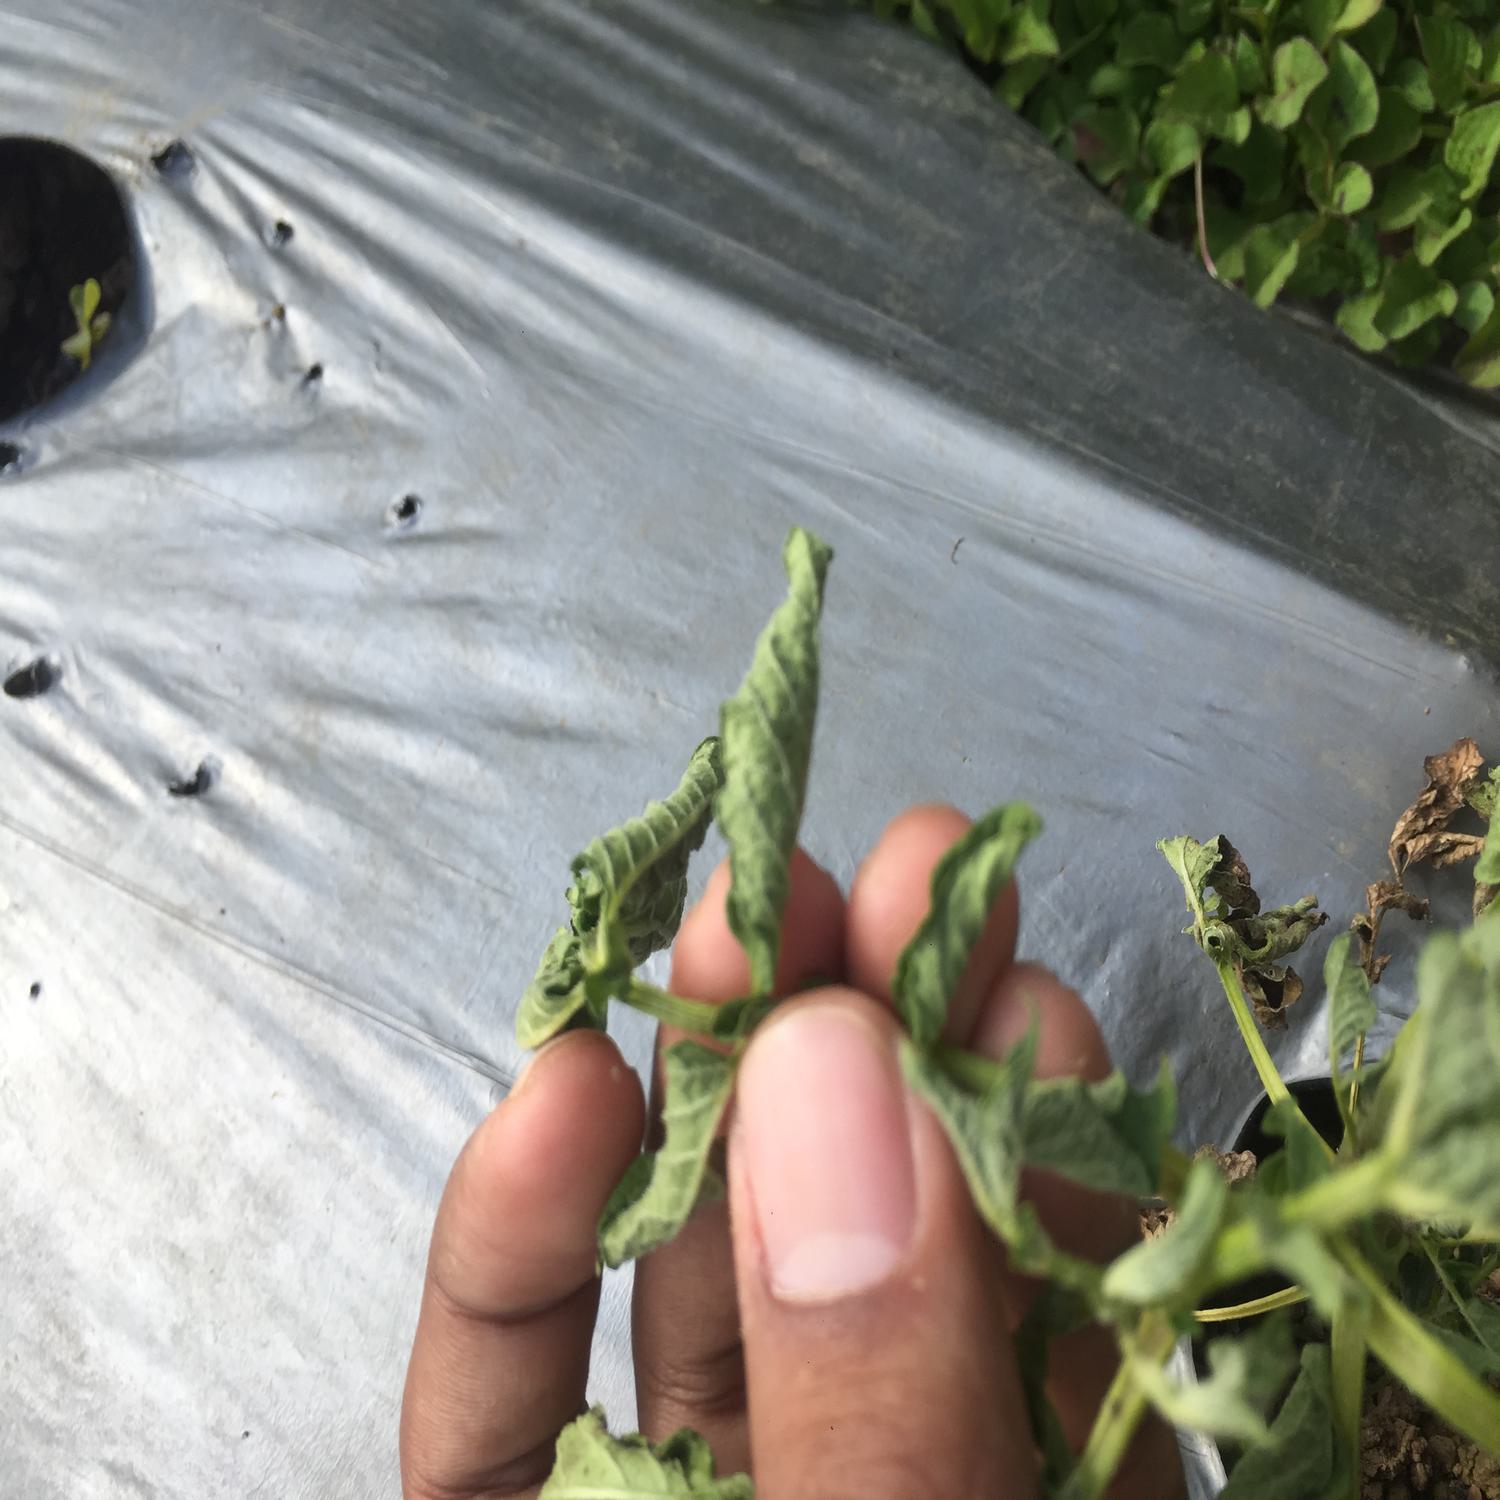
Label: Bacteria